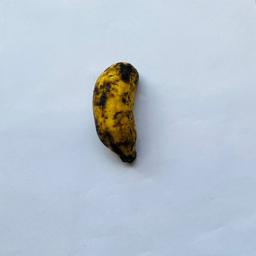
Banana variety: Sabri Kola